Dartmouth High School (Massachusetts)

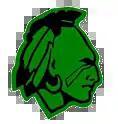

The use of high school Native American mascots has been a topic of nationwide debate, leading to regional controversy over the school's logo in early 2022. With increasing contention, the question of whether to keep the Indian or replace it with a more appropriate alternative emerged. Those in support of the logo argued that the logo was more than a simple design, but an icon. It was pointed out that no iconography of the Indian was placed to where it could be stepped on and thus demeaned, along with the fact that when it was worn by sports players and members of the community alike, they "were elevated to a higher standard, to lose with grace and win with dignity." Those against the logo believed that the image's use as a sports icon had negatively affected the people of the Wampanoag tribe, and downplayed the current and former challenges Indigenous peoples had and continued to face. The issue was to be settled in early April 2022, where a vote would be held among the community to decide the fate of the Logo. With a split of 4,048 to 969, one of the largest voter turnouts in the history of the town, the community overwhelmingly advocated to keep the logo. This was later commemorated on April 25 at the annual school committee meeting.